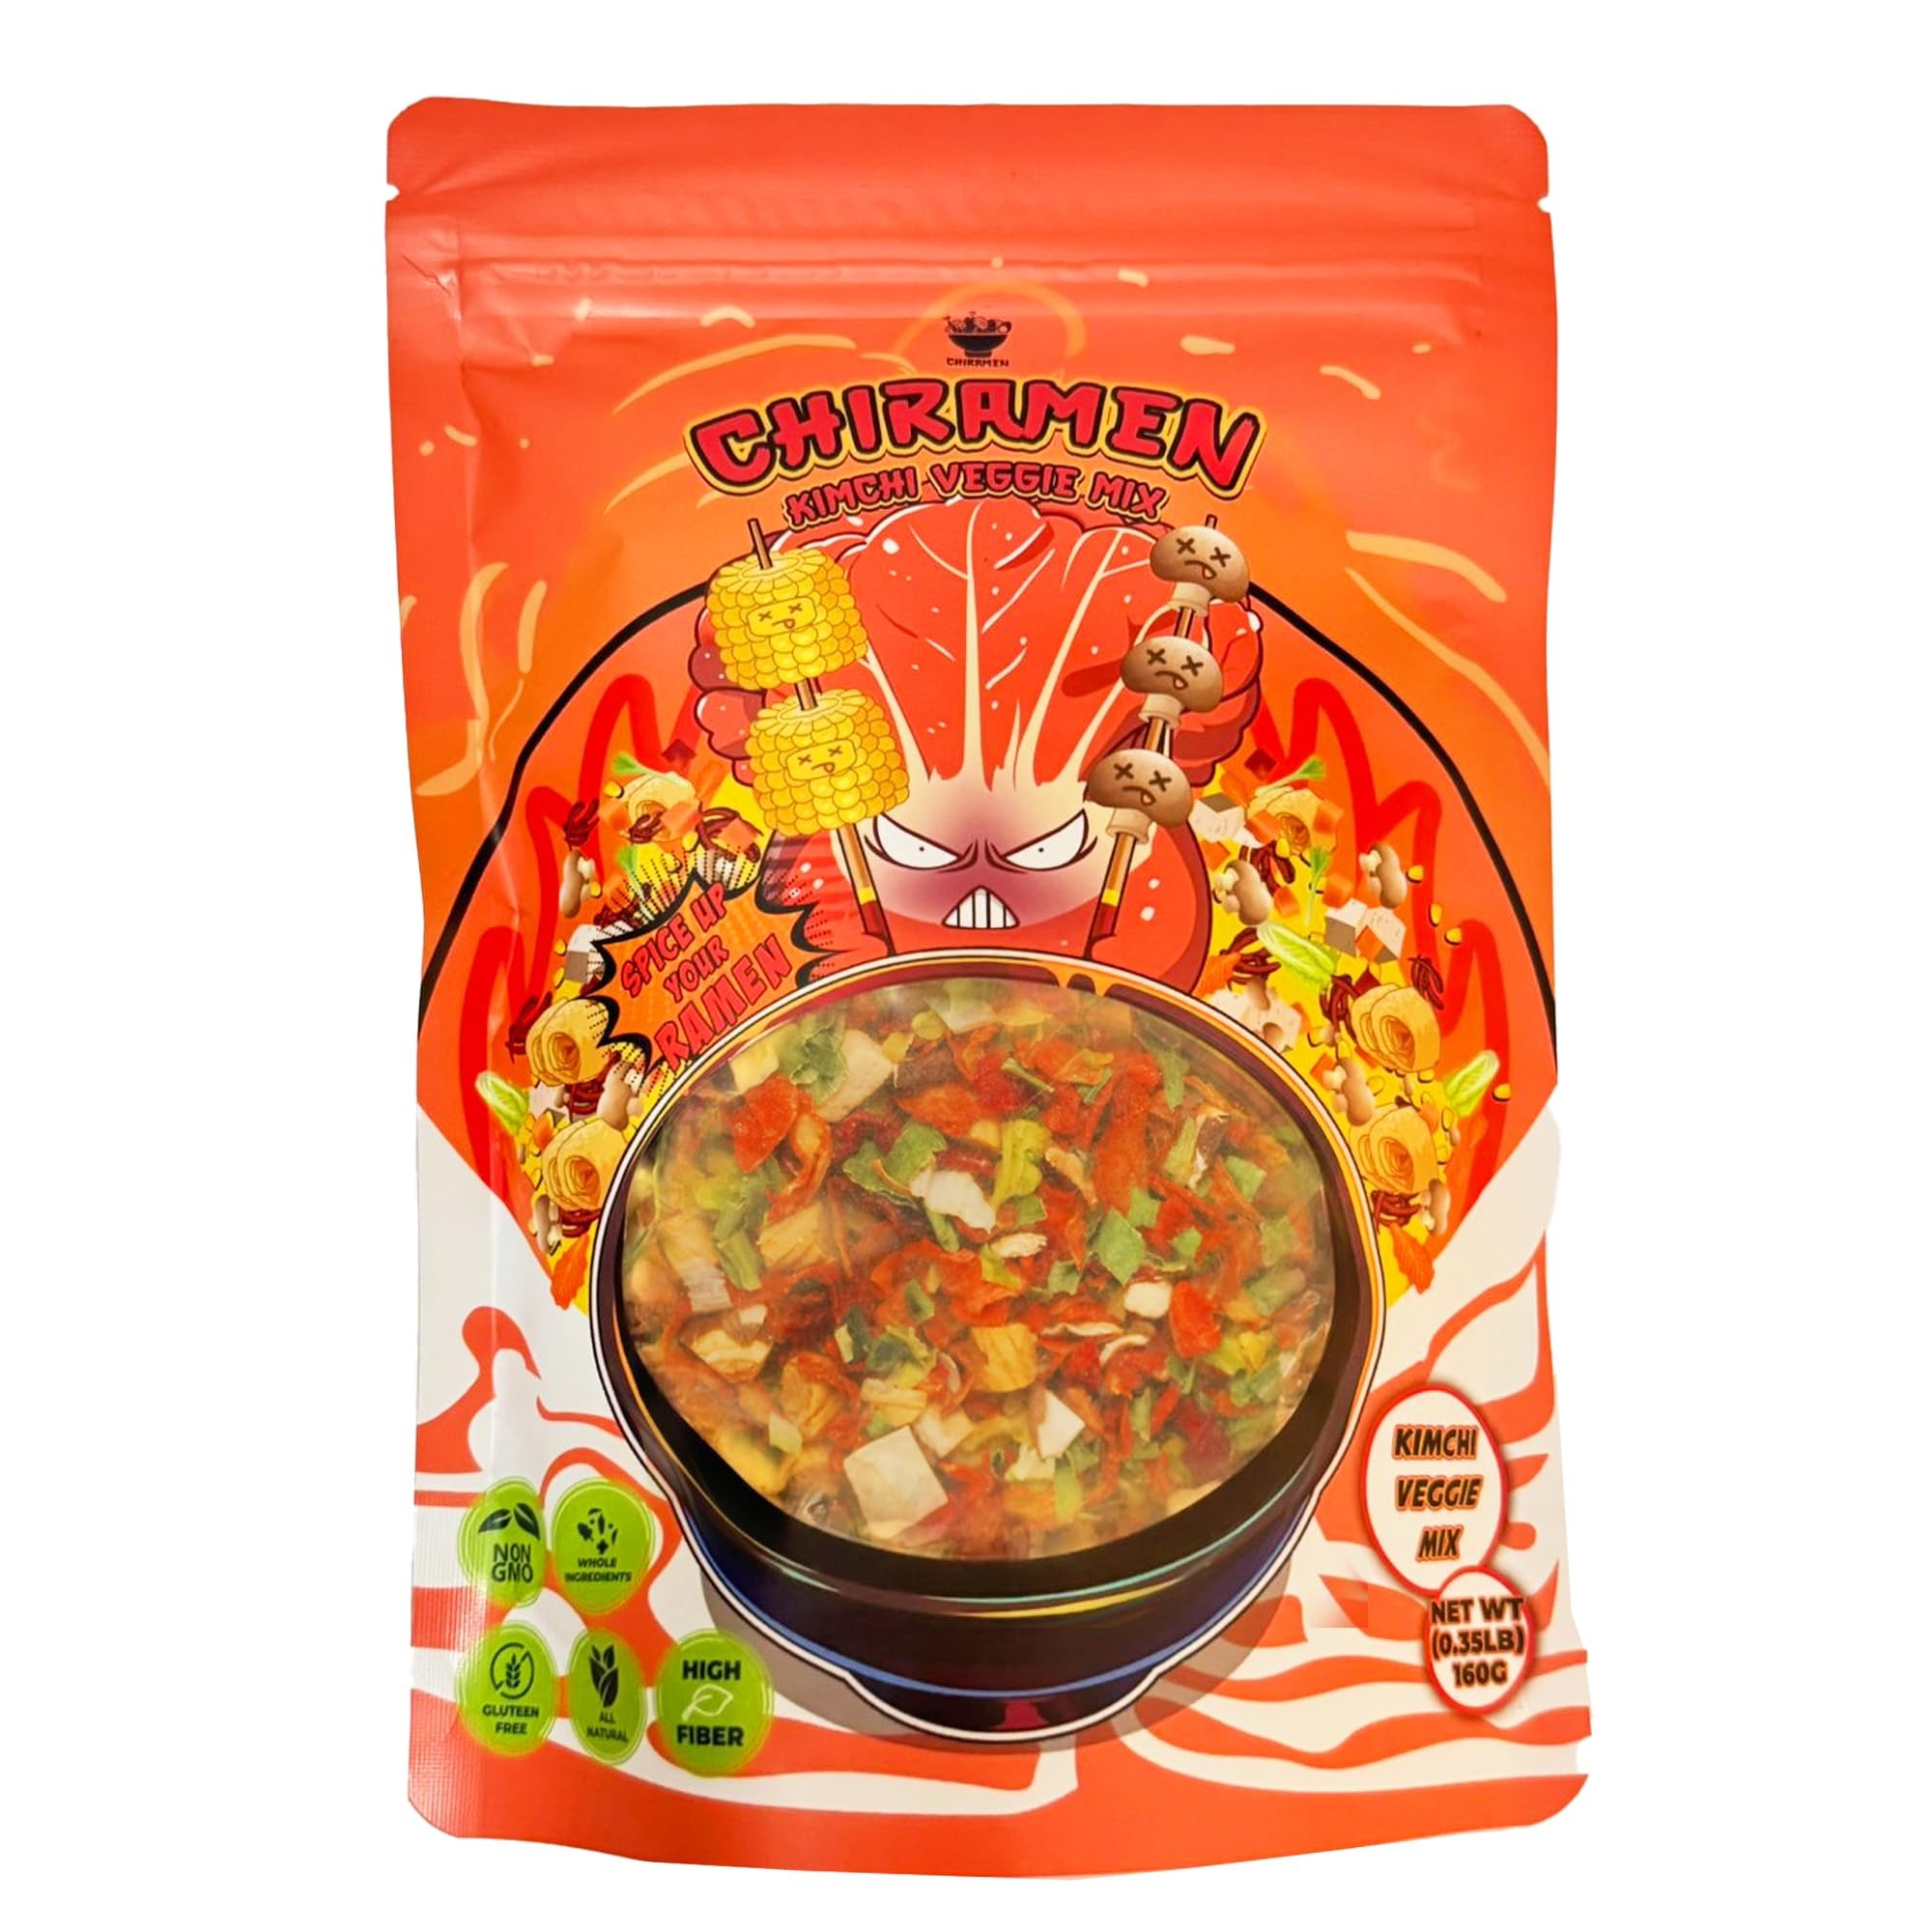
Item Name: CHIRAMEN Kimchi Veggie Mix Dried Ramen Toppings, Kimchi, Mushrooms, Sweet Pepper, Tofu, Cabbage, Chives, Corn, Perfect for Cup Noodles and Dehydrated Vegetables Soup
Bullet Point 1: AUTHENTIC FLAVOR: Boost your ramen with our Kimchi Veggie Mix Ramen Toppings. Packed with a tangy, spicy kick of kimchi and a vibrant ramen vegetables mix, it’s the ultimate dried ramen topping for instant flavor and texture. Perfect for ramen, soups, or any dish needing premium dried vegetables for soup.
Bullet Point 2: QUALITY INGREDIENTS: Crafted with care, our Kimchi Veggie Mix Ramen Toppings features premium ingredients like kimchi, mushrooms, red sweet pepper, tofu and tofu skin, cabbage, chives, corn, and carrots. These dehydrated ramen toppings are all-natural, gluten-free, and non-GMO, making them a wholesome choice. Enjoy a vibrant mix of vegetable flakes and ramen toppers dehydrated toppings that bring bold flavors to every bite.
Bullet Point 3: NUTRITION : Upgrade your meals with our premium ramen topper, featuring a selection of organic mixed vegetables for a burst of natural flavor. These dry ramen toppings are crafted with care to ensure high fiber, whole ingredients and freshness, making them perfect ramen add-ins for an authentic, wholesome dining experience.
Bullet Point 4: CONVENIENT: For our freeze dried ramen toppings, just soak in hot water for 3 minutes to create a variety of kimchi-inspired dishes. Not only ramen add ins but also perfect for enhancing Korean kimchi tofu soup, miso soup, or even creating kimchi pancakes, kimchi fried rice, and Bibimbap.
Bullet Point 5: Designed for food enthusiasts who value quality and flavor in their quick-cooking meals. Perfect for those who love enhancing instant ramen, soups, or other quick dishes with premium ingredients, adding a gourmet touch to everyday cooking.
Product Description: Introducing CHIRAMEN's Kimch Viggie Mix Dried Ramen Toppings - the ultimate addition to your ramen experience. Elevate your noodle game with our delightful blend of dried vegetables for ramen that brings a burst of flavor and nutrition to every bowl. This unique ramen topping is perfect for ramen lovers who enjoy quick and easy cooking, as well as those who cherish the authentic taste of Asian cuisine. Our Kimch Viggie Mix is a carefully crafted combination of dehydrated vegetables for ramen, including vibrant dehydrated carrots, tangy kimchi, and a medley of mixed vegetables. Whether you're preparing ramen, soup, or any quick-cook meal, these dehydrated ramen toppings will add a delicious crunch and depth of flavor. Perfect for those who love to cook noodles, enjoy using dried vegetables for soup, and appreciate the convenience of freeze dried vegetables for soup. The veggie mix in our product includes dried carrots, dehydrated bell peppers, and other delectable organic mixed vegetables. A single sprinkle of this dry vegetable soup mix will transform your ramen broth into a gourmet delight. These freeze dried veggies are not only tasty but also packed with nutrients, making them a healthy choice for your meal. Our dried ramen toppings are versatile and can be used as ramen add ins, ramen noodles toppings, or even as a ramen topper for your favorite ramen mix ins. The dehydrated vegetables bulk option ensures you have plenty on hand for any culinary adventure. Whether you're a fan of ramen veggies or looking to enhance your ramen dried vegetable mix, our product is your go-to choice. Perfect for the busy cook who enjoys the flavors of a ramen bar, our Kimch Viggie Mix is an essential ingredient for ramen spice and ramen flavoring enthusiasts. The dried vegetable mix adds a satisfying crunch to your ramen noodles seasoning packets only, while the freeze dried vegetables bulk option ensures you never run out of your favorite ramen toppings vegetables. Join the ranks of ramen bae dried ramen toppings aficionados who appreciate the quality and convenience of CHIRAMEN's Kimch Viggie Mix. It's time to savor the taste of Asia, right in your kitchen. Ideal for soup vegetables, ramen veggie toppings, and even for creating your signature ramen noodles toppings. Whether you're a fan of ramen kimchi, dried tofu for soup, or simply love the versatility of dehydrated mixed vegetables, CHIRAMEN's Kimch Viggie Mix is the perfect choice for adding a touch of spice village to your ramen creations. Elevate your ramen game with our delicious and nutritious dried ramen toppings today!
Value: 5.6
Unit: Ounce

Price: 13.99